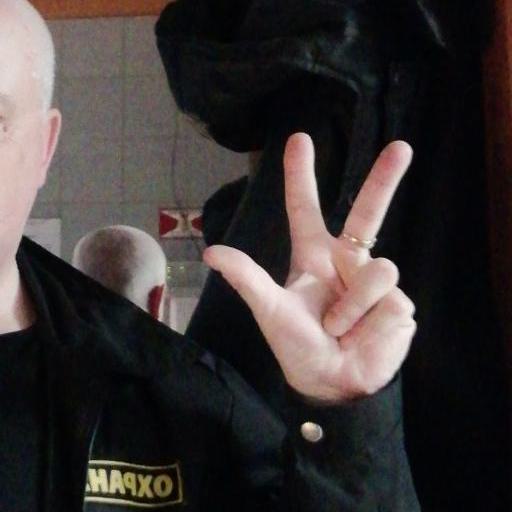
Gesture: three2